Nantwich railway station

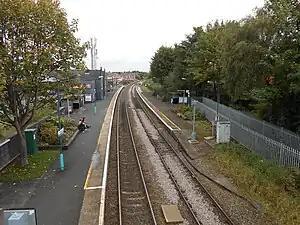
Nantwich railway station in 2013

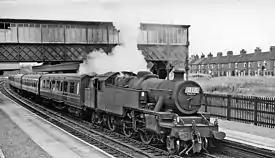
Bank Holiday Special in 1962

Nantwich railway station serves the town of Nantwich, Cheshire, England. It is on the Crewe to Shrewsbury line south west of Crewe. Opened in 1858, it was the junction for the Great Western Railway route to Wellington via Market Drayton until 1963.